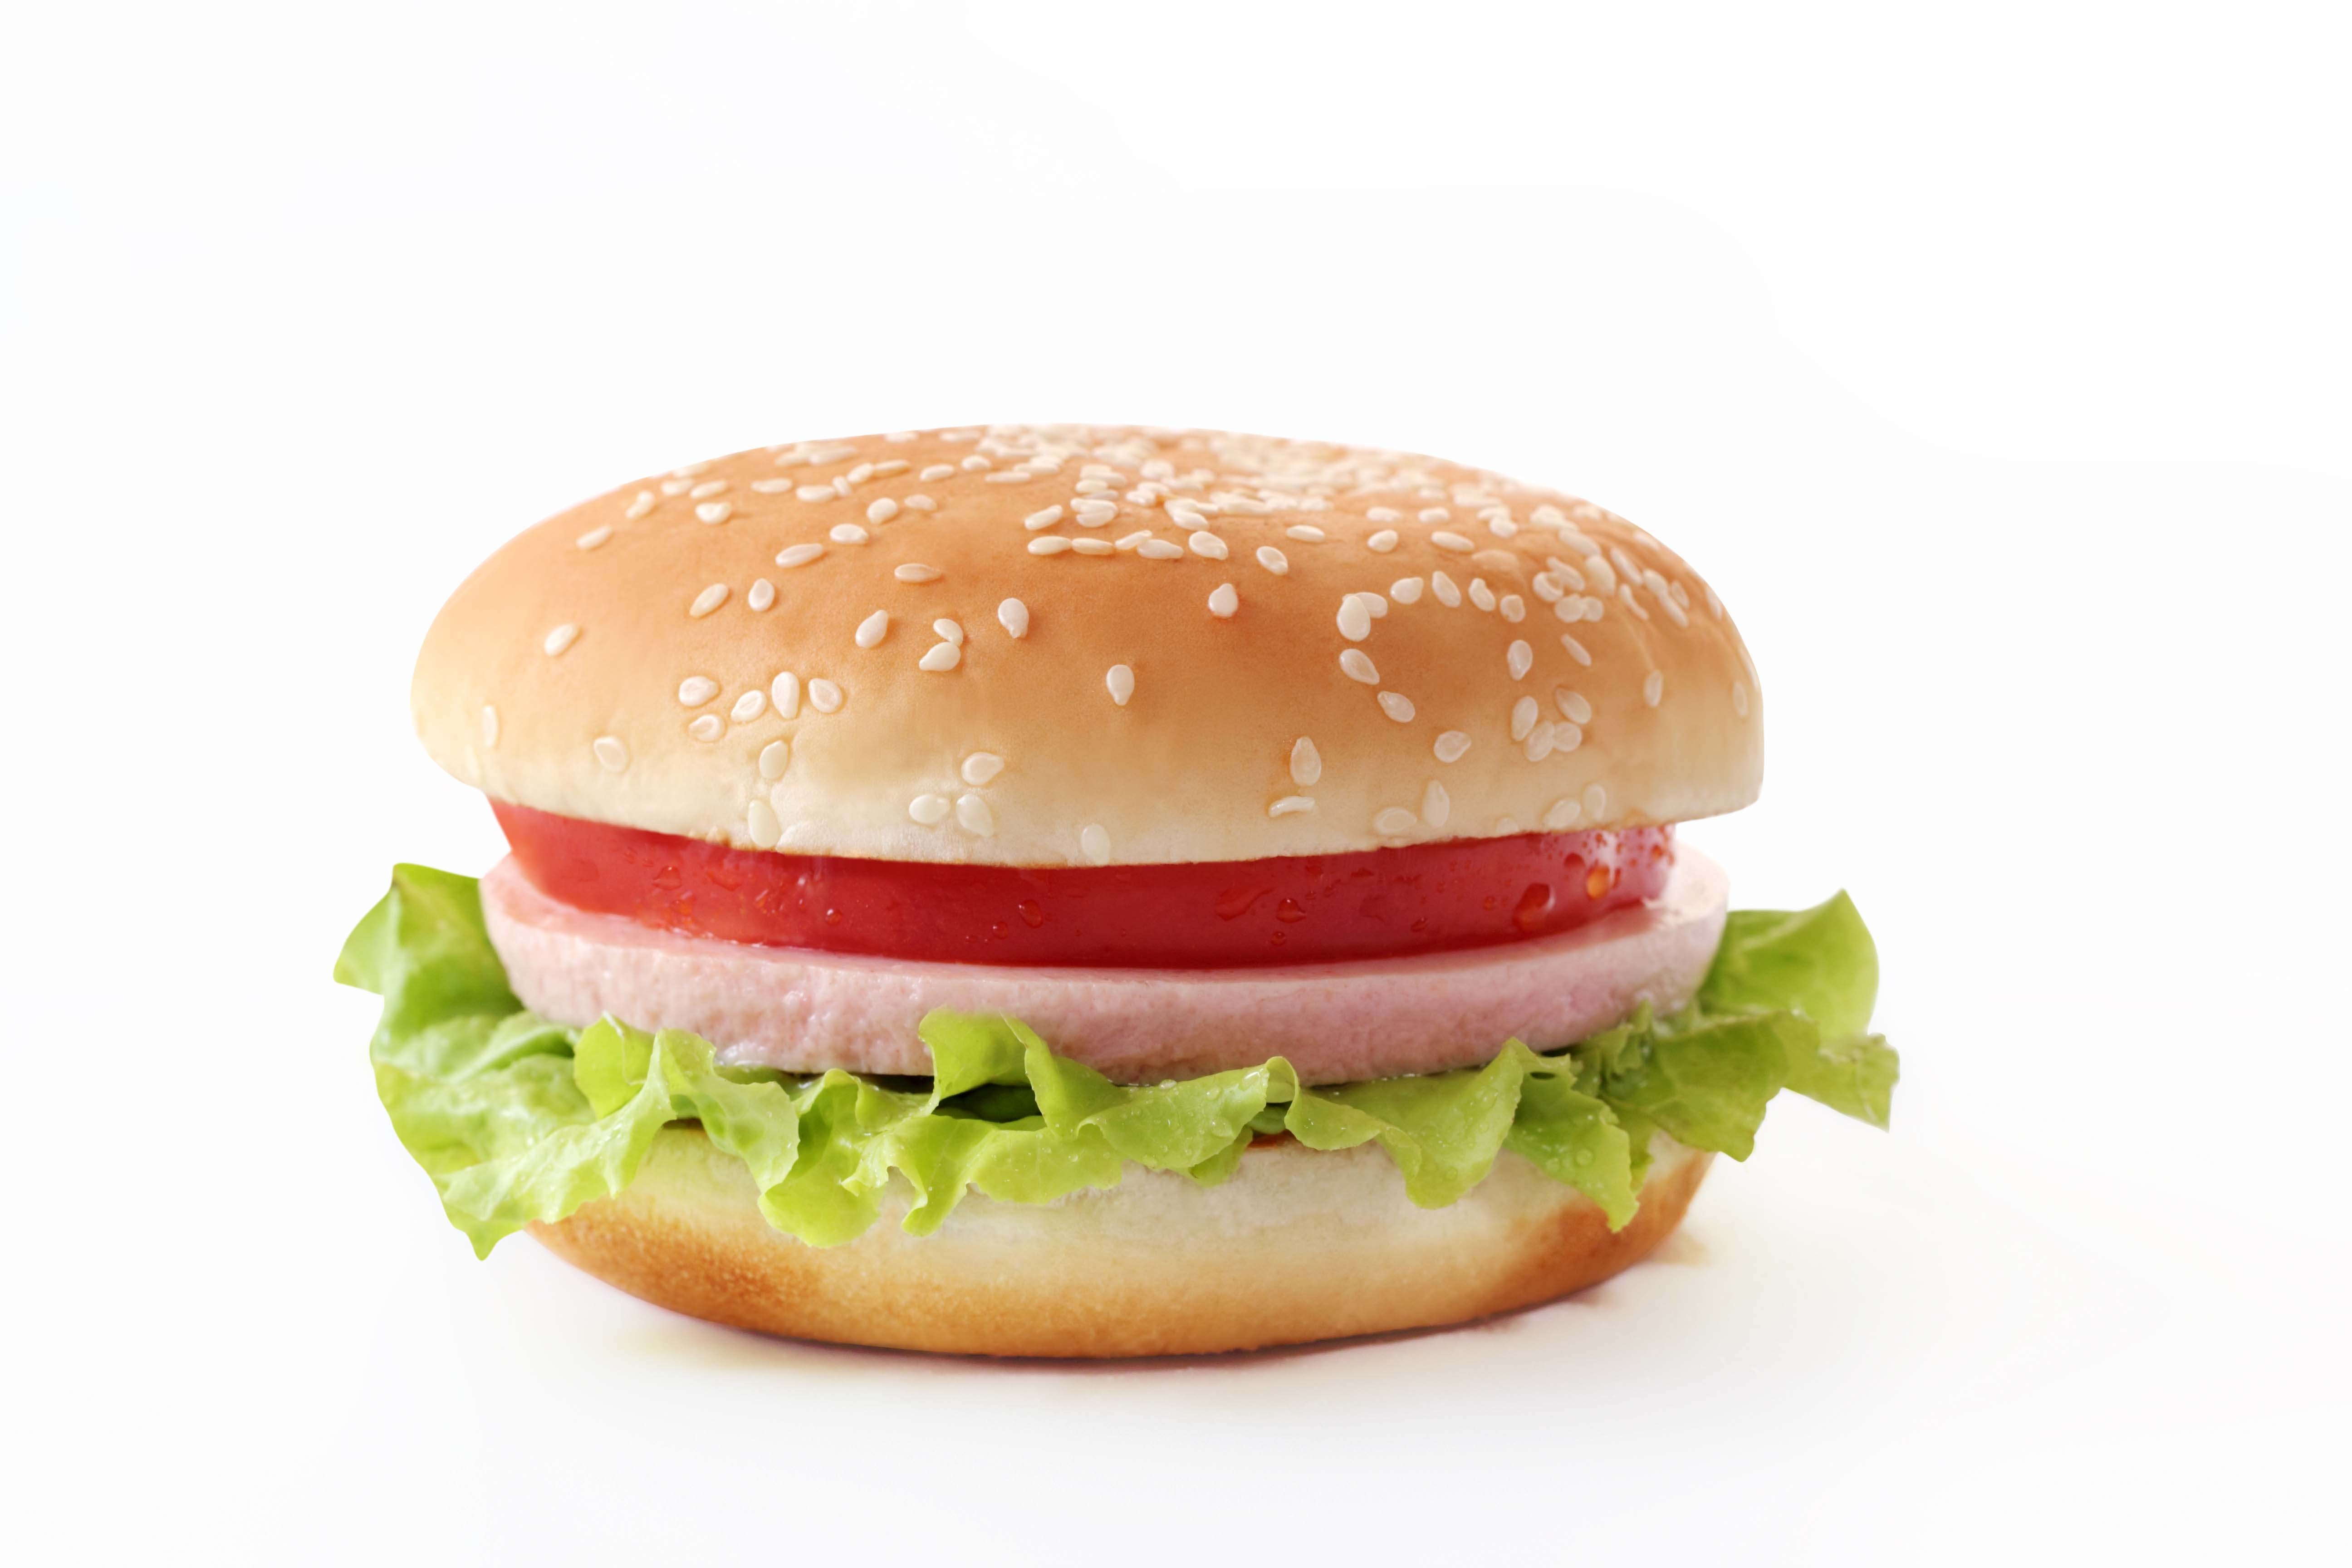
dish, meal, food, fresh, gourmet, snack, fast food, meat, lunch, beef, bread, health, hamburger, burger, sandwich, lettuce, cheese, tomato, bun, cheeseburger, eating, american, dinner, tasty, fast, unhealthy, whopper, veggie burger, breakfast sandwich, big mac, ham and cheese sandwich